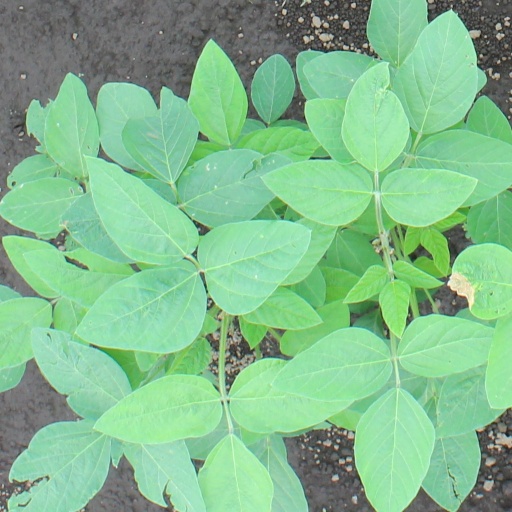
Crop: soybean